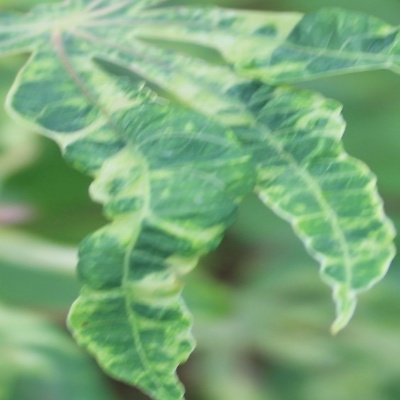
Crop: Cassava
Condition: mosaic